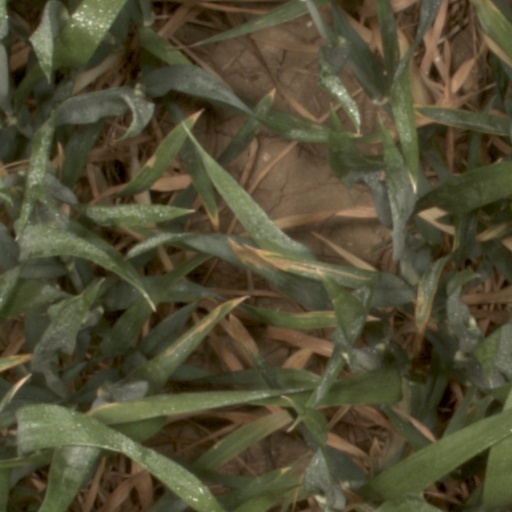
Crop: wheat